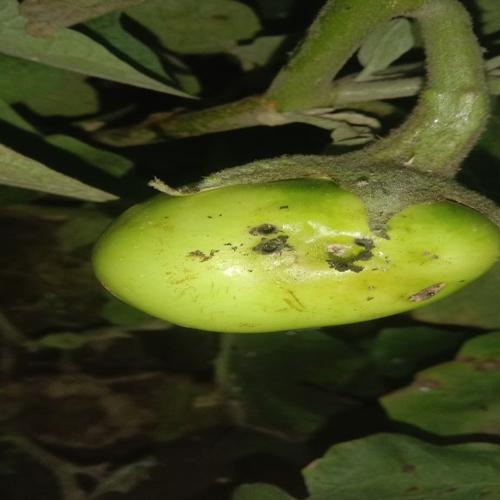
Label: Shoot and Fruit Borer